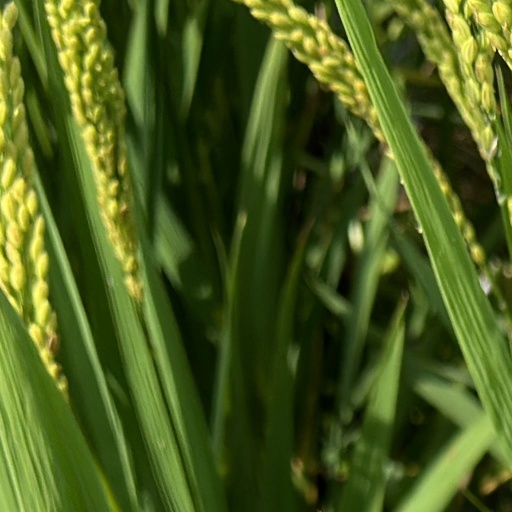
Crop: rice